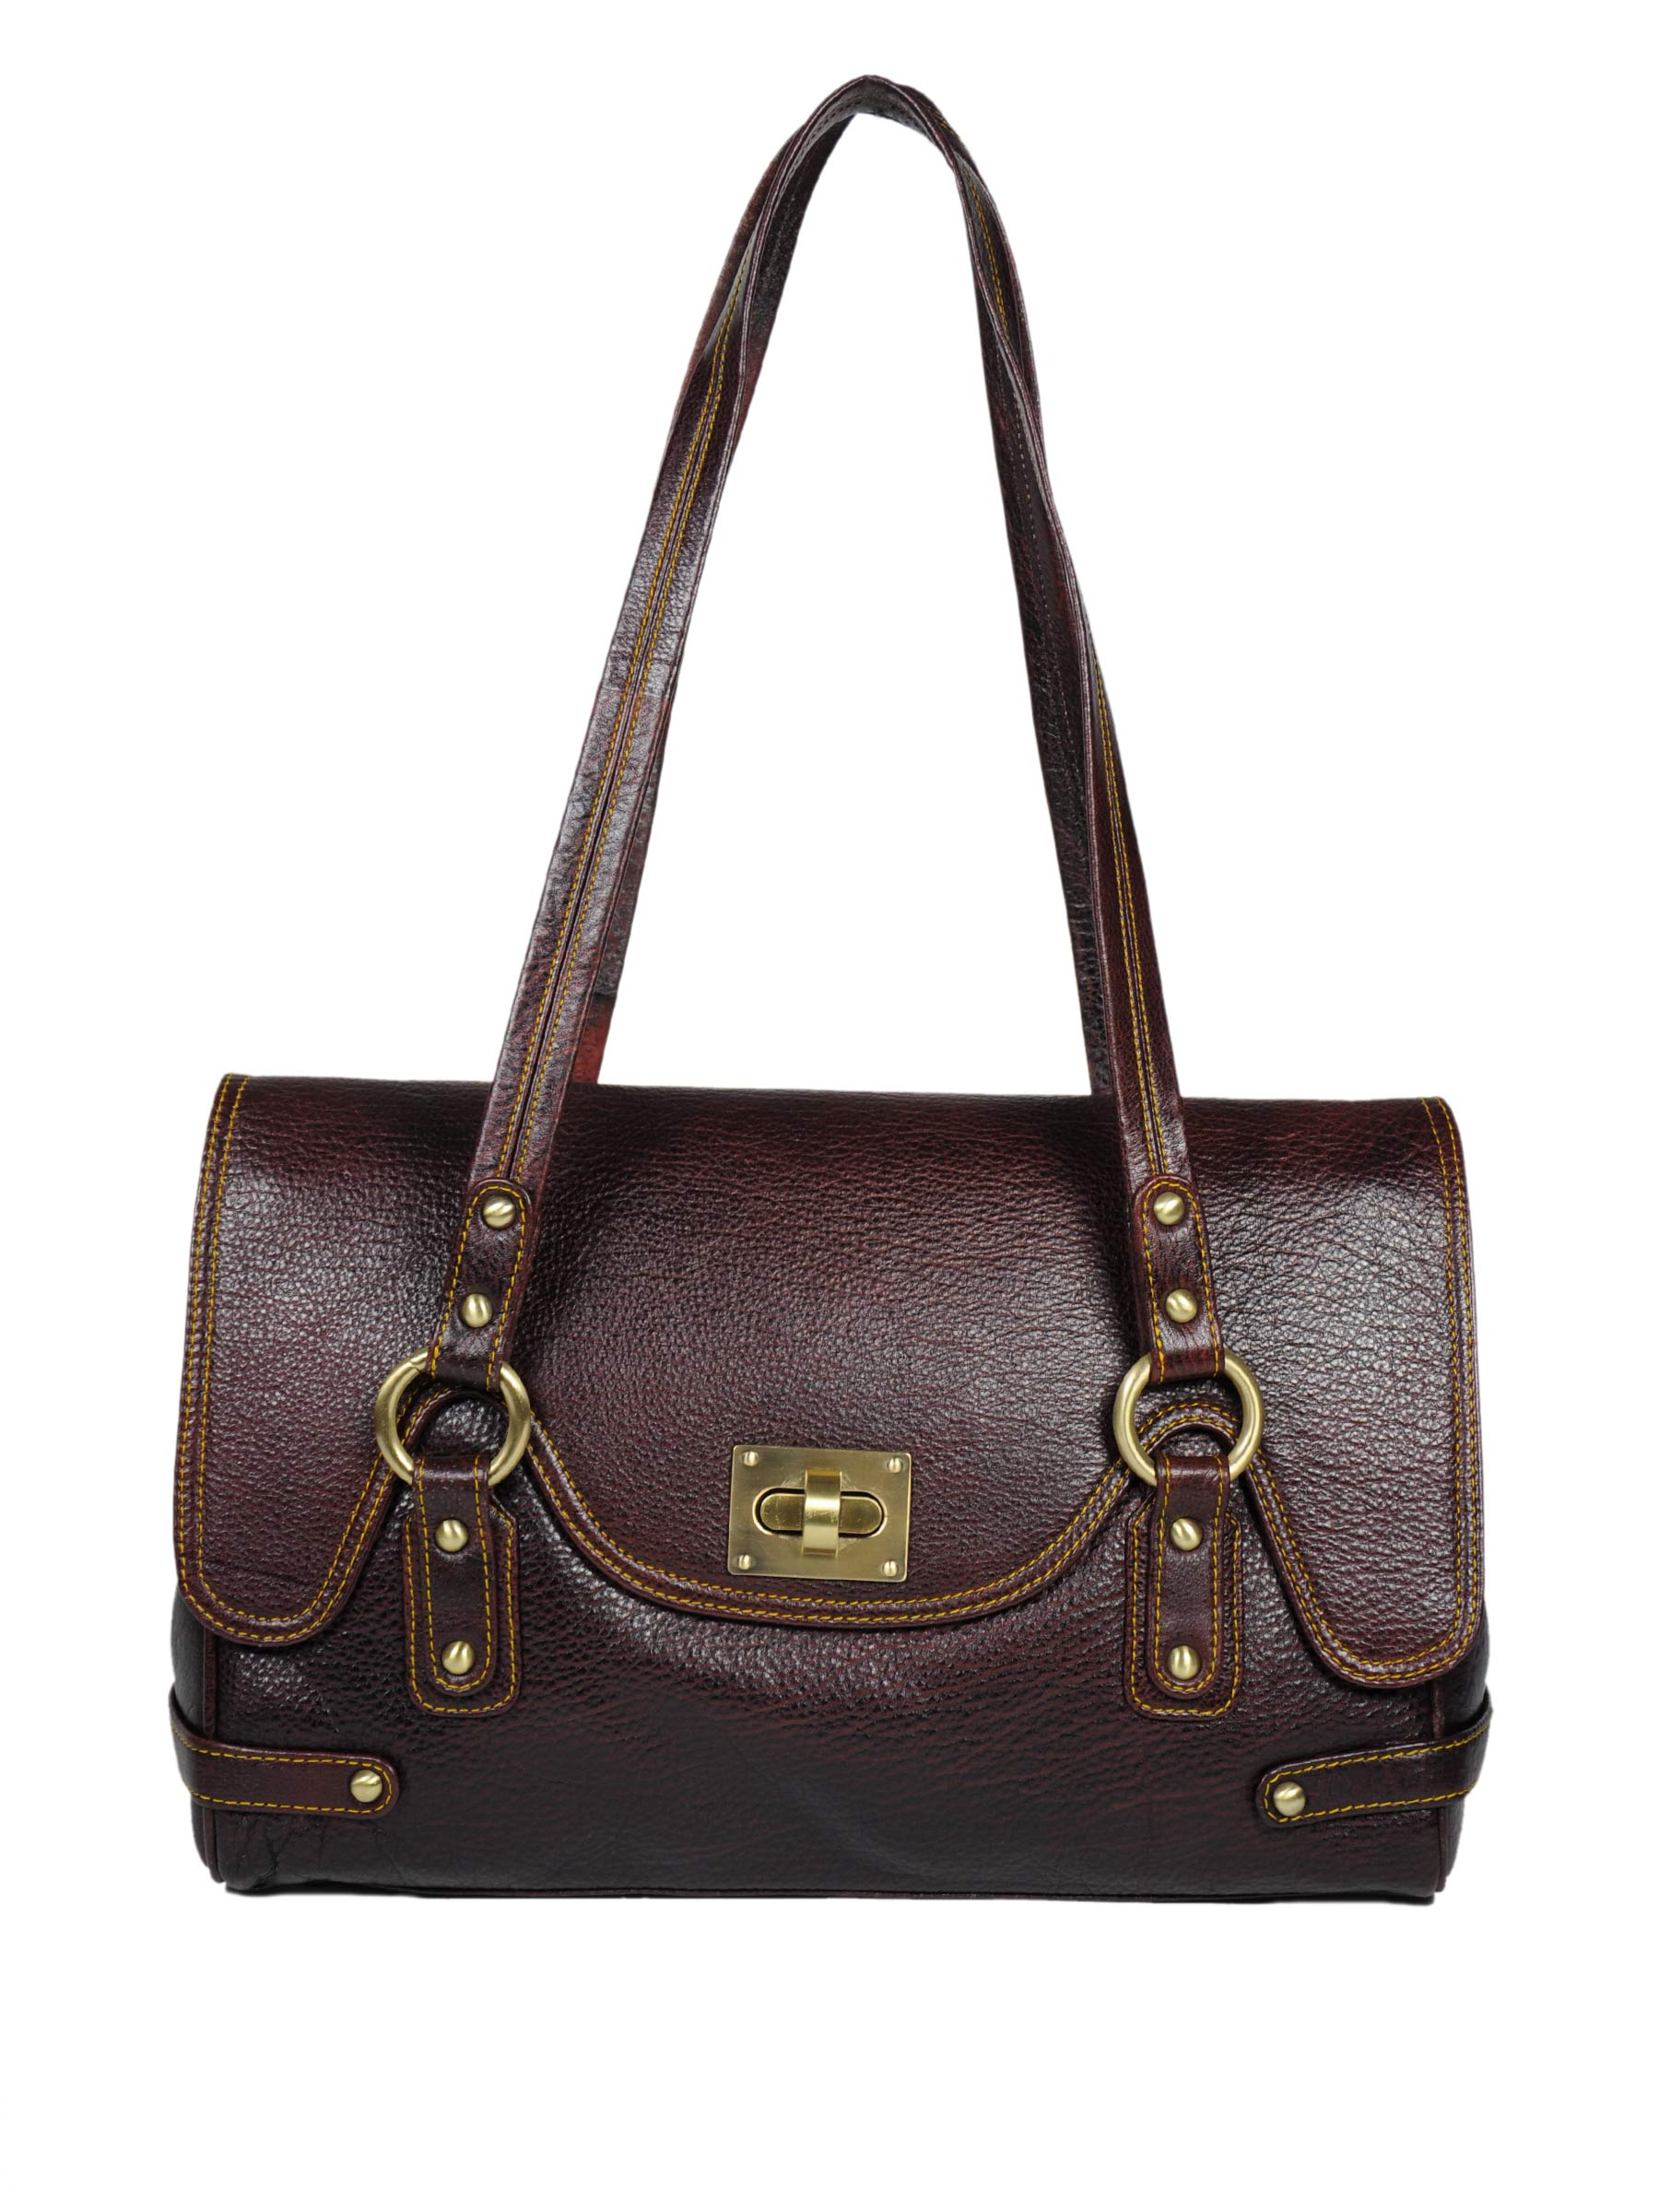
Murcia Women Dusvatar Coffee Brown Handbags
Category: Accessories / Bags / Handbags
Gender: Women
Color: Brown
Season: Winter 2015
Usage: Casual